Keith Macpherson Smith

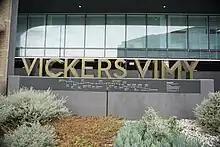

In 1919 the Australian government offered a prize of £A10,000 for the first Australians in a British aircraft to fly from Great Britain to Australia. On 12 November 1919, the brothers, along with Sergeant Jim Bennett and Sergeant Wally Shiers, departed from Hounslow Heath Aerodrome, England, in a Vickers Vimy aeroplane, eventually landing in Darwin, Australia on 10 December, having taken less than 28 days with an actual flying time of 135 hours. The four men shared the £10,000 prize money. Keith and Ross Smith were immediately knighted, while Shiers and Bennett were commissioned and each awarded a Bar to their Air Force Medals.